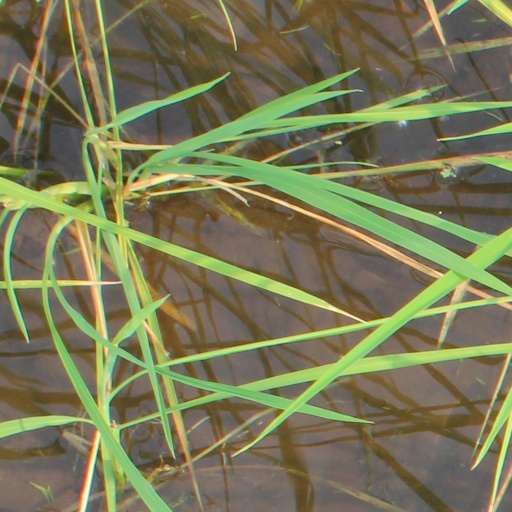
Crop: rice